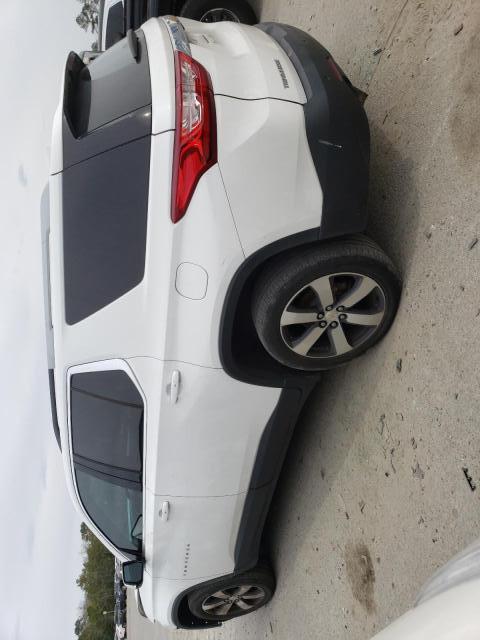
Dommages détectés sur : capot, pare-choc arrière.
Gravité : majeur